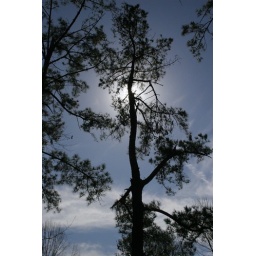
pine tree in covington